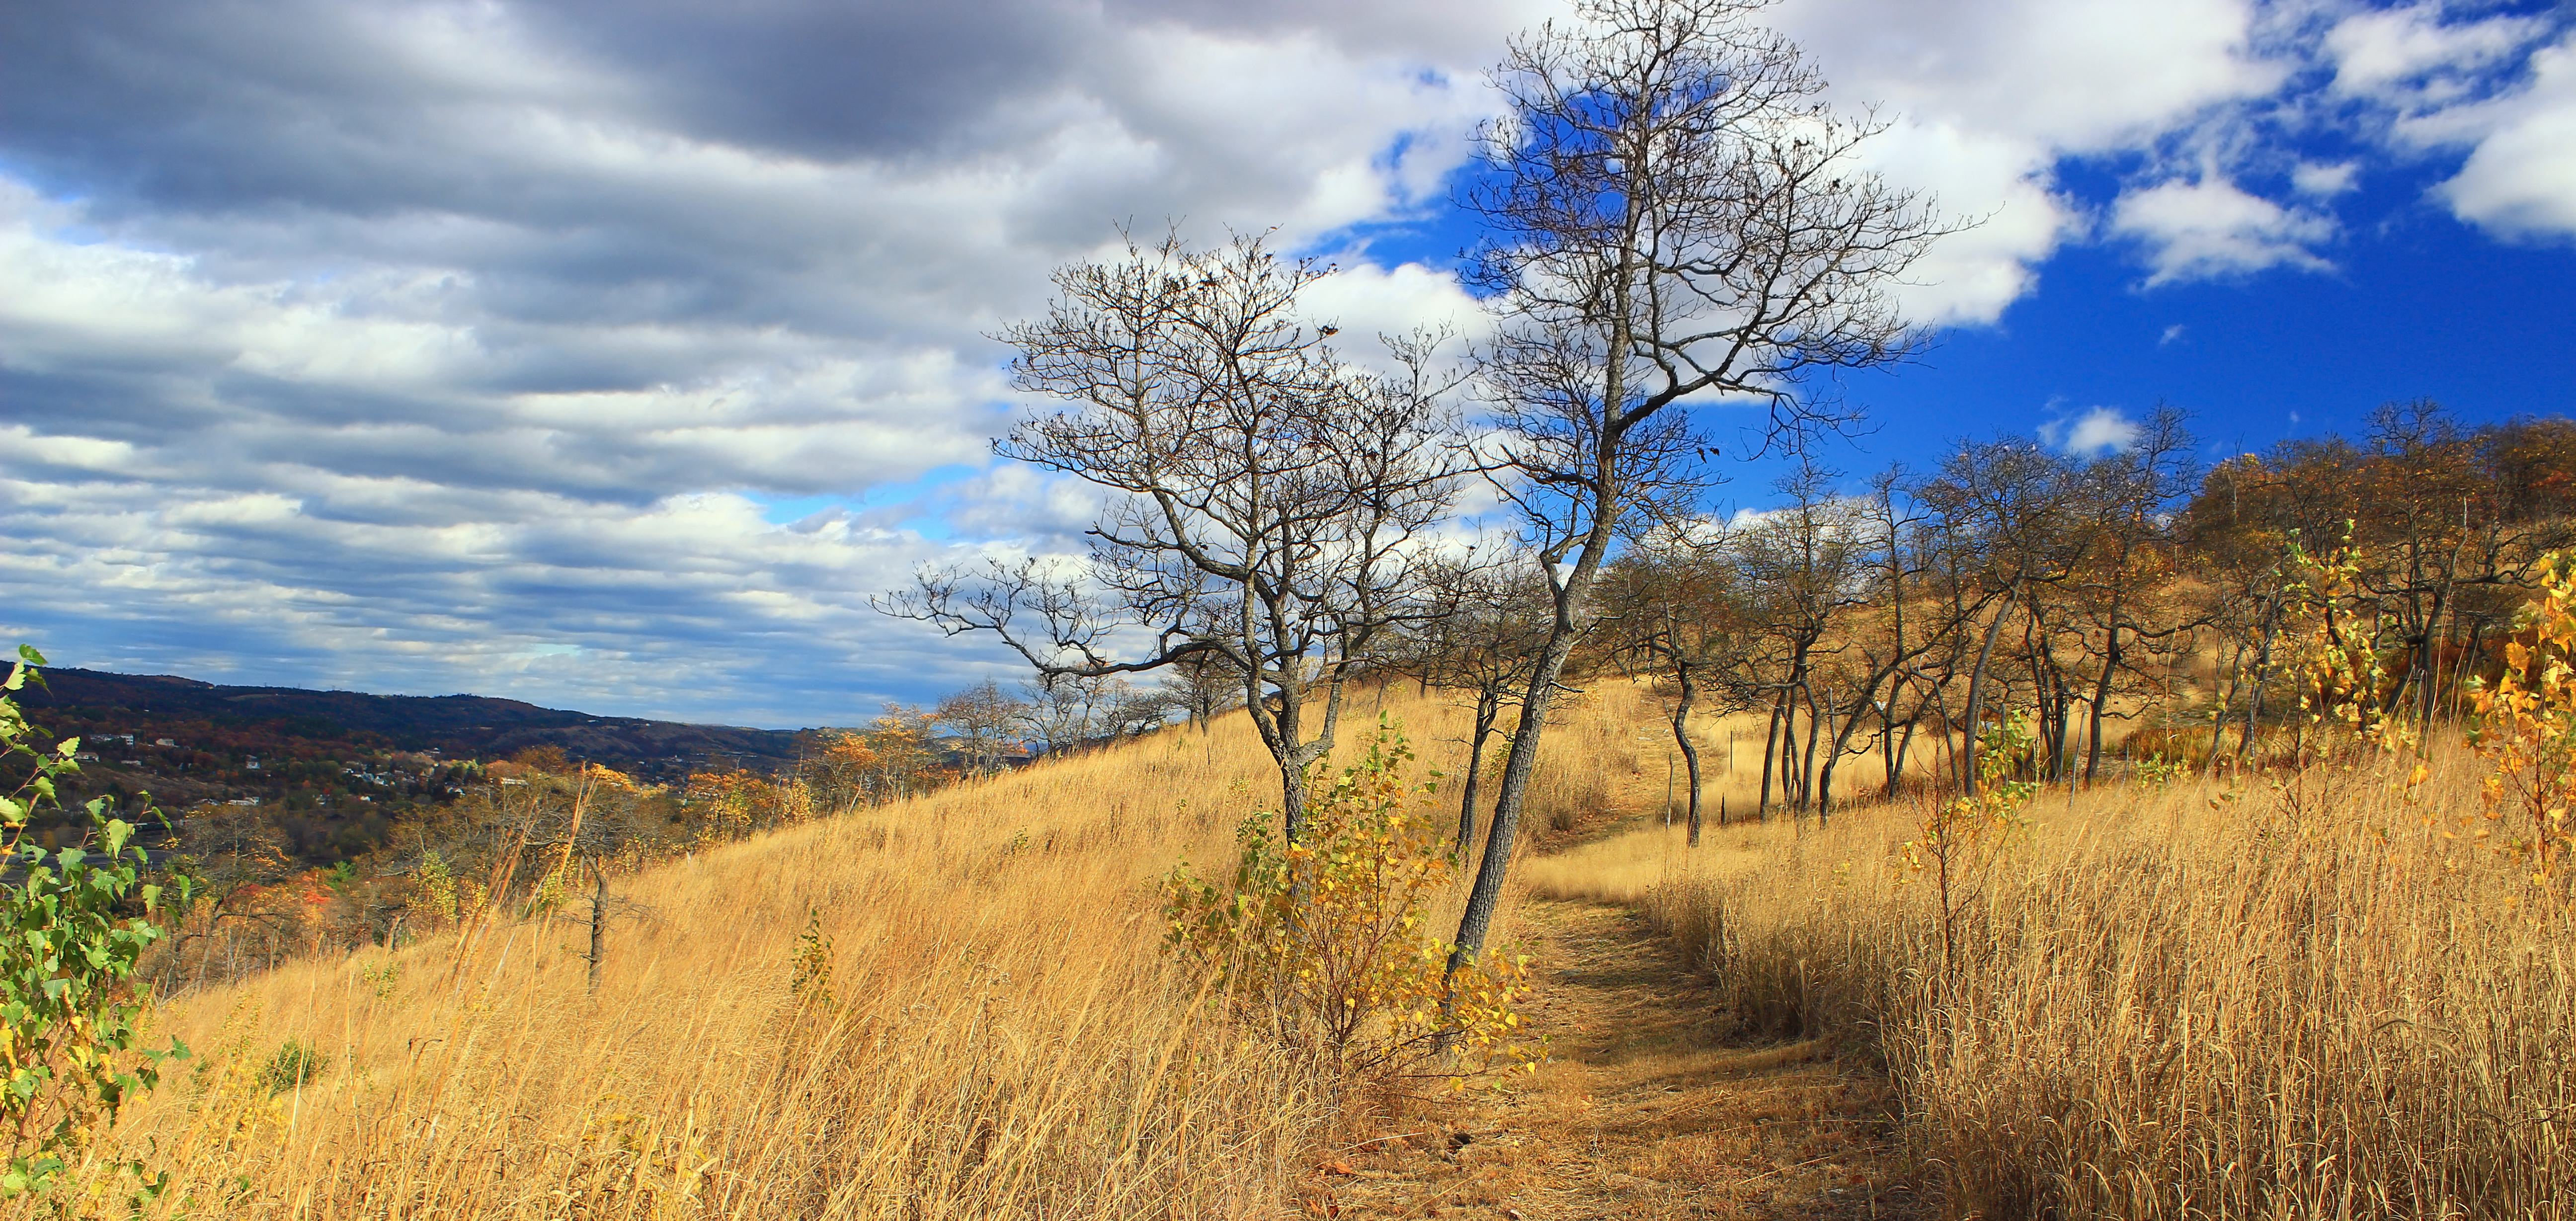
landscape, tree, nature, forest, path, grass, wilderness, mountain, cloud, plant, sky, hiking, trail, meadow, prairie, sunlight, morning, leaf, hill, flower, foliage, autumn, season, ridge, trees, hills, creativecommons, clouds, mountains, grassland, appalachianmountains, walkingpath, stratocumulus, pennsylvania, bluemountain, kittatinnymountain, carboncounty, lehighgap, lehighgapnaturecenter, woodland, habitat, ecosystem, rural area, natural environment, grass family, woody plant, mountainous landforms